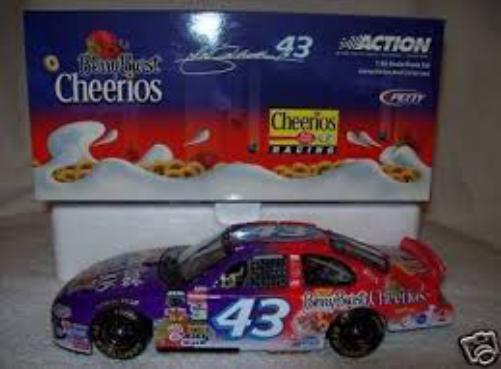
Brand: Berry Burst Cheerios
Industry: Food